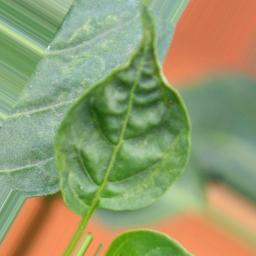
Label: mites_and_trips